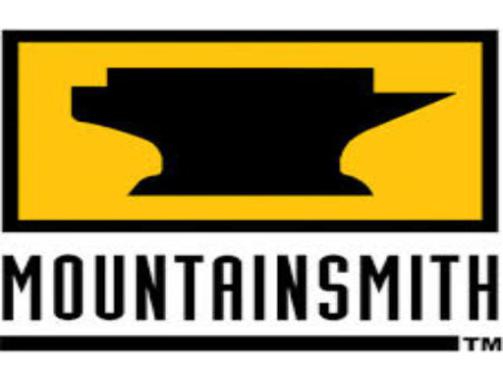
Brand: mountainsmith
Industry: Sports